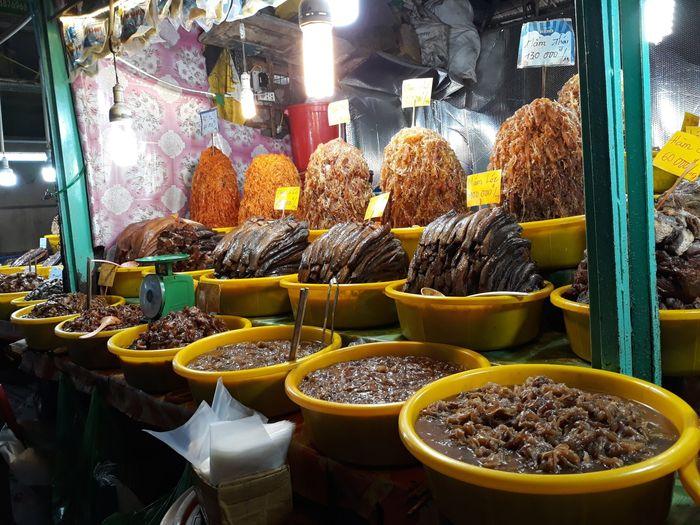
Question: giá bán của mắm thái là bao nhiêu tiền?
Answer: mắm thái có giá bán là 130 000 đồng